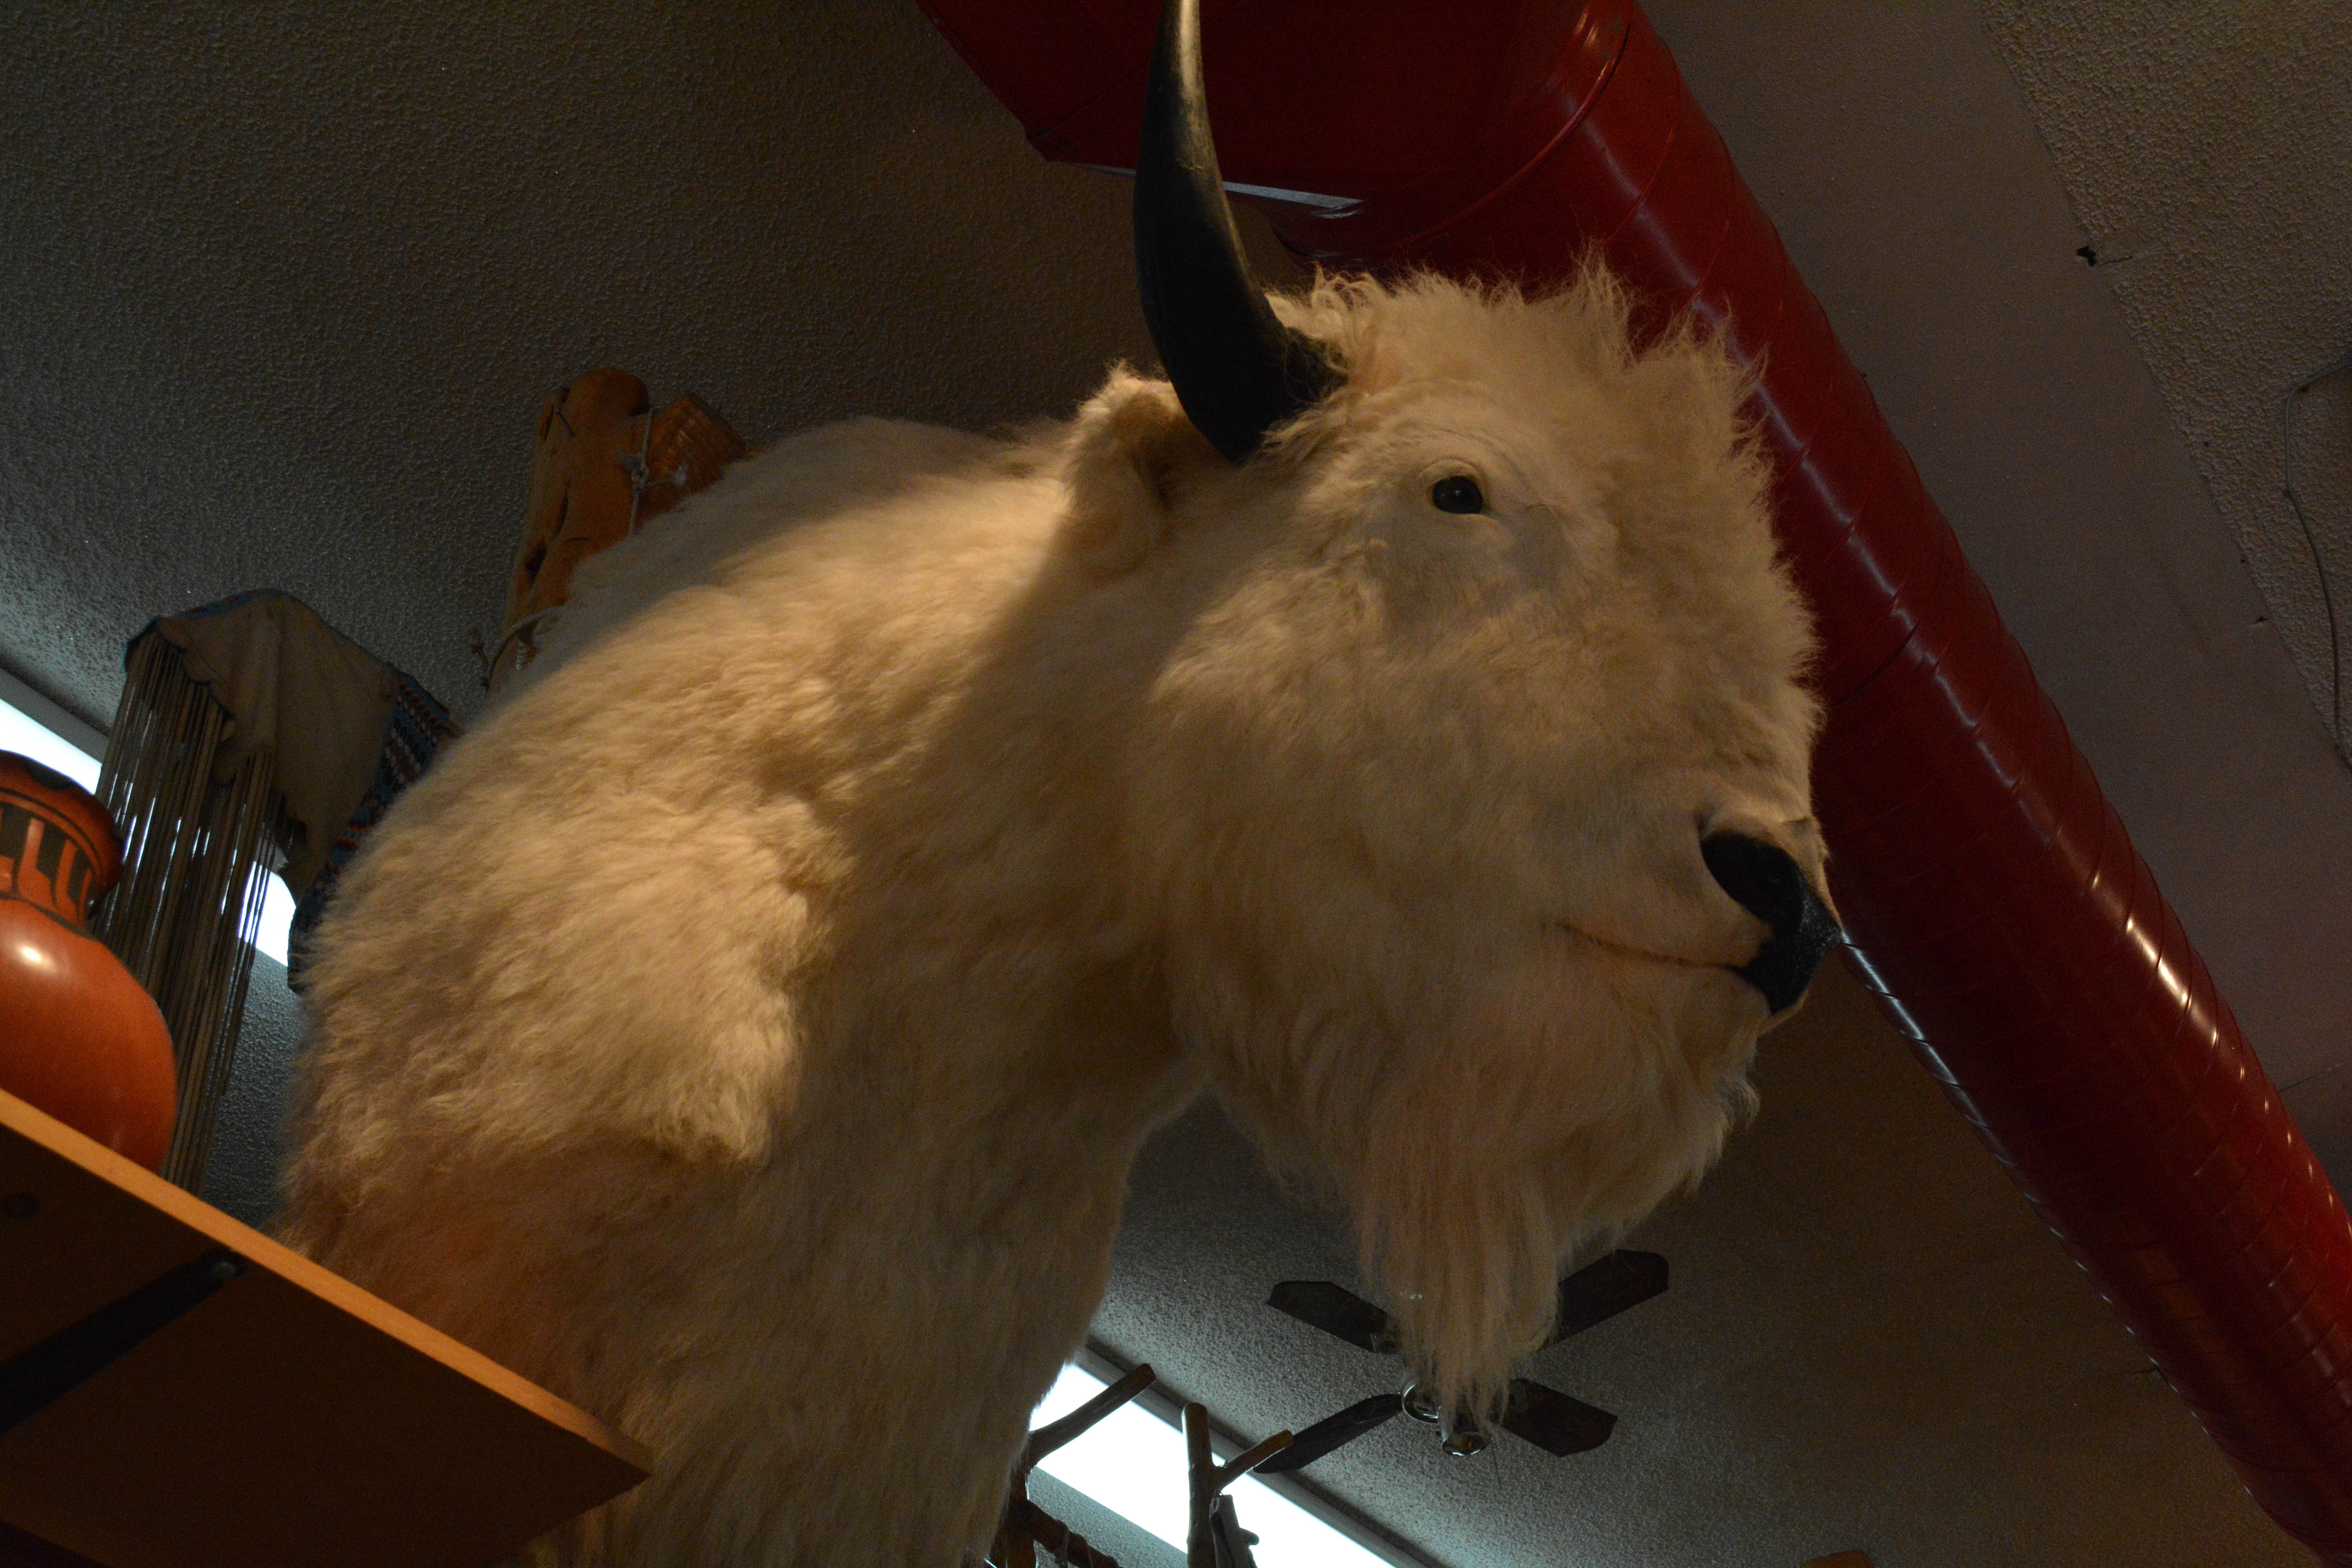
mammal, rabbit, vertebrate